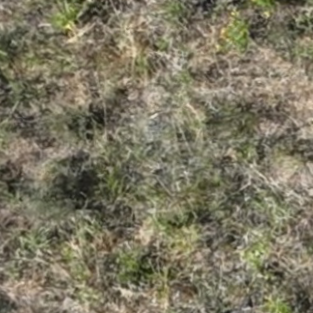
Month: july
Dye color: blue
Dye concentration: low